Karst spring

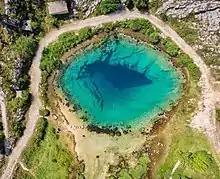
A deep karst spring of the Cetina River in Croatia

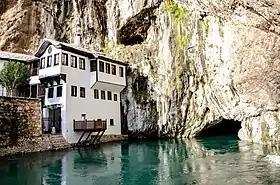
The "Vrelo Bune" (English: "Wellspring of the Buna") with the Blagaj Tekke under a limestone cliff in Bosnia

A karst spring or karstic spring is a spring (exsurgence, outflow of groundwater) that is part of a karst hydrological system.